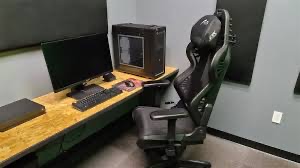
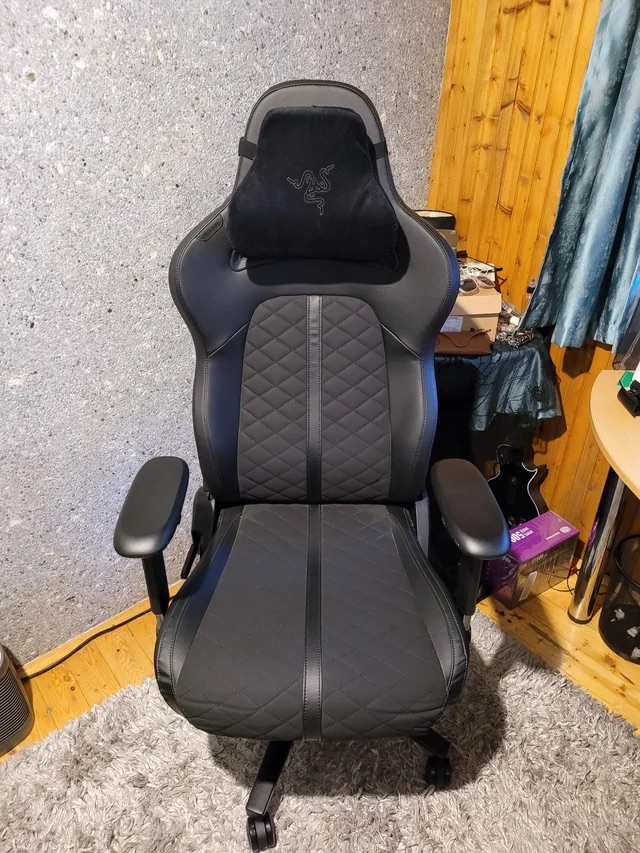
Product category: items_chair
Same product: no